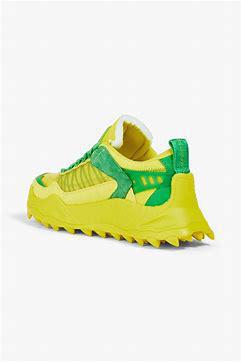
Brand: Off-White
Model: Off Odsy 1000